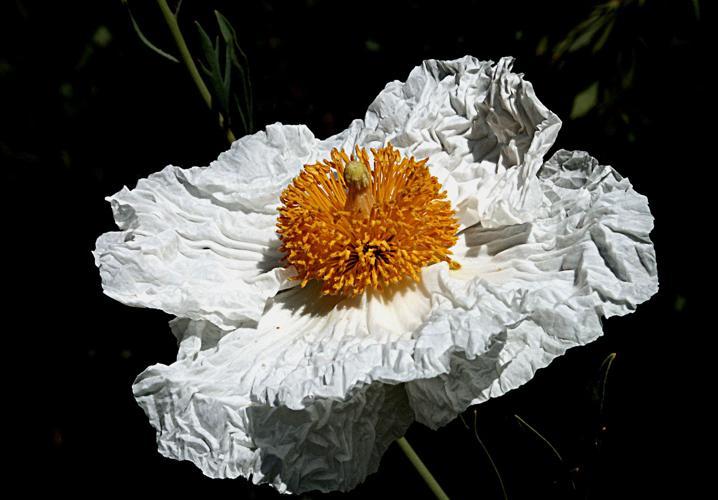
Label: tree poppy